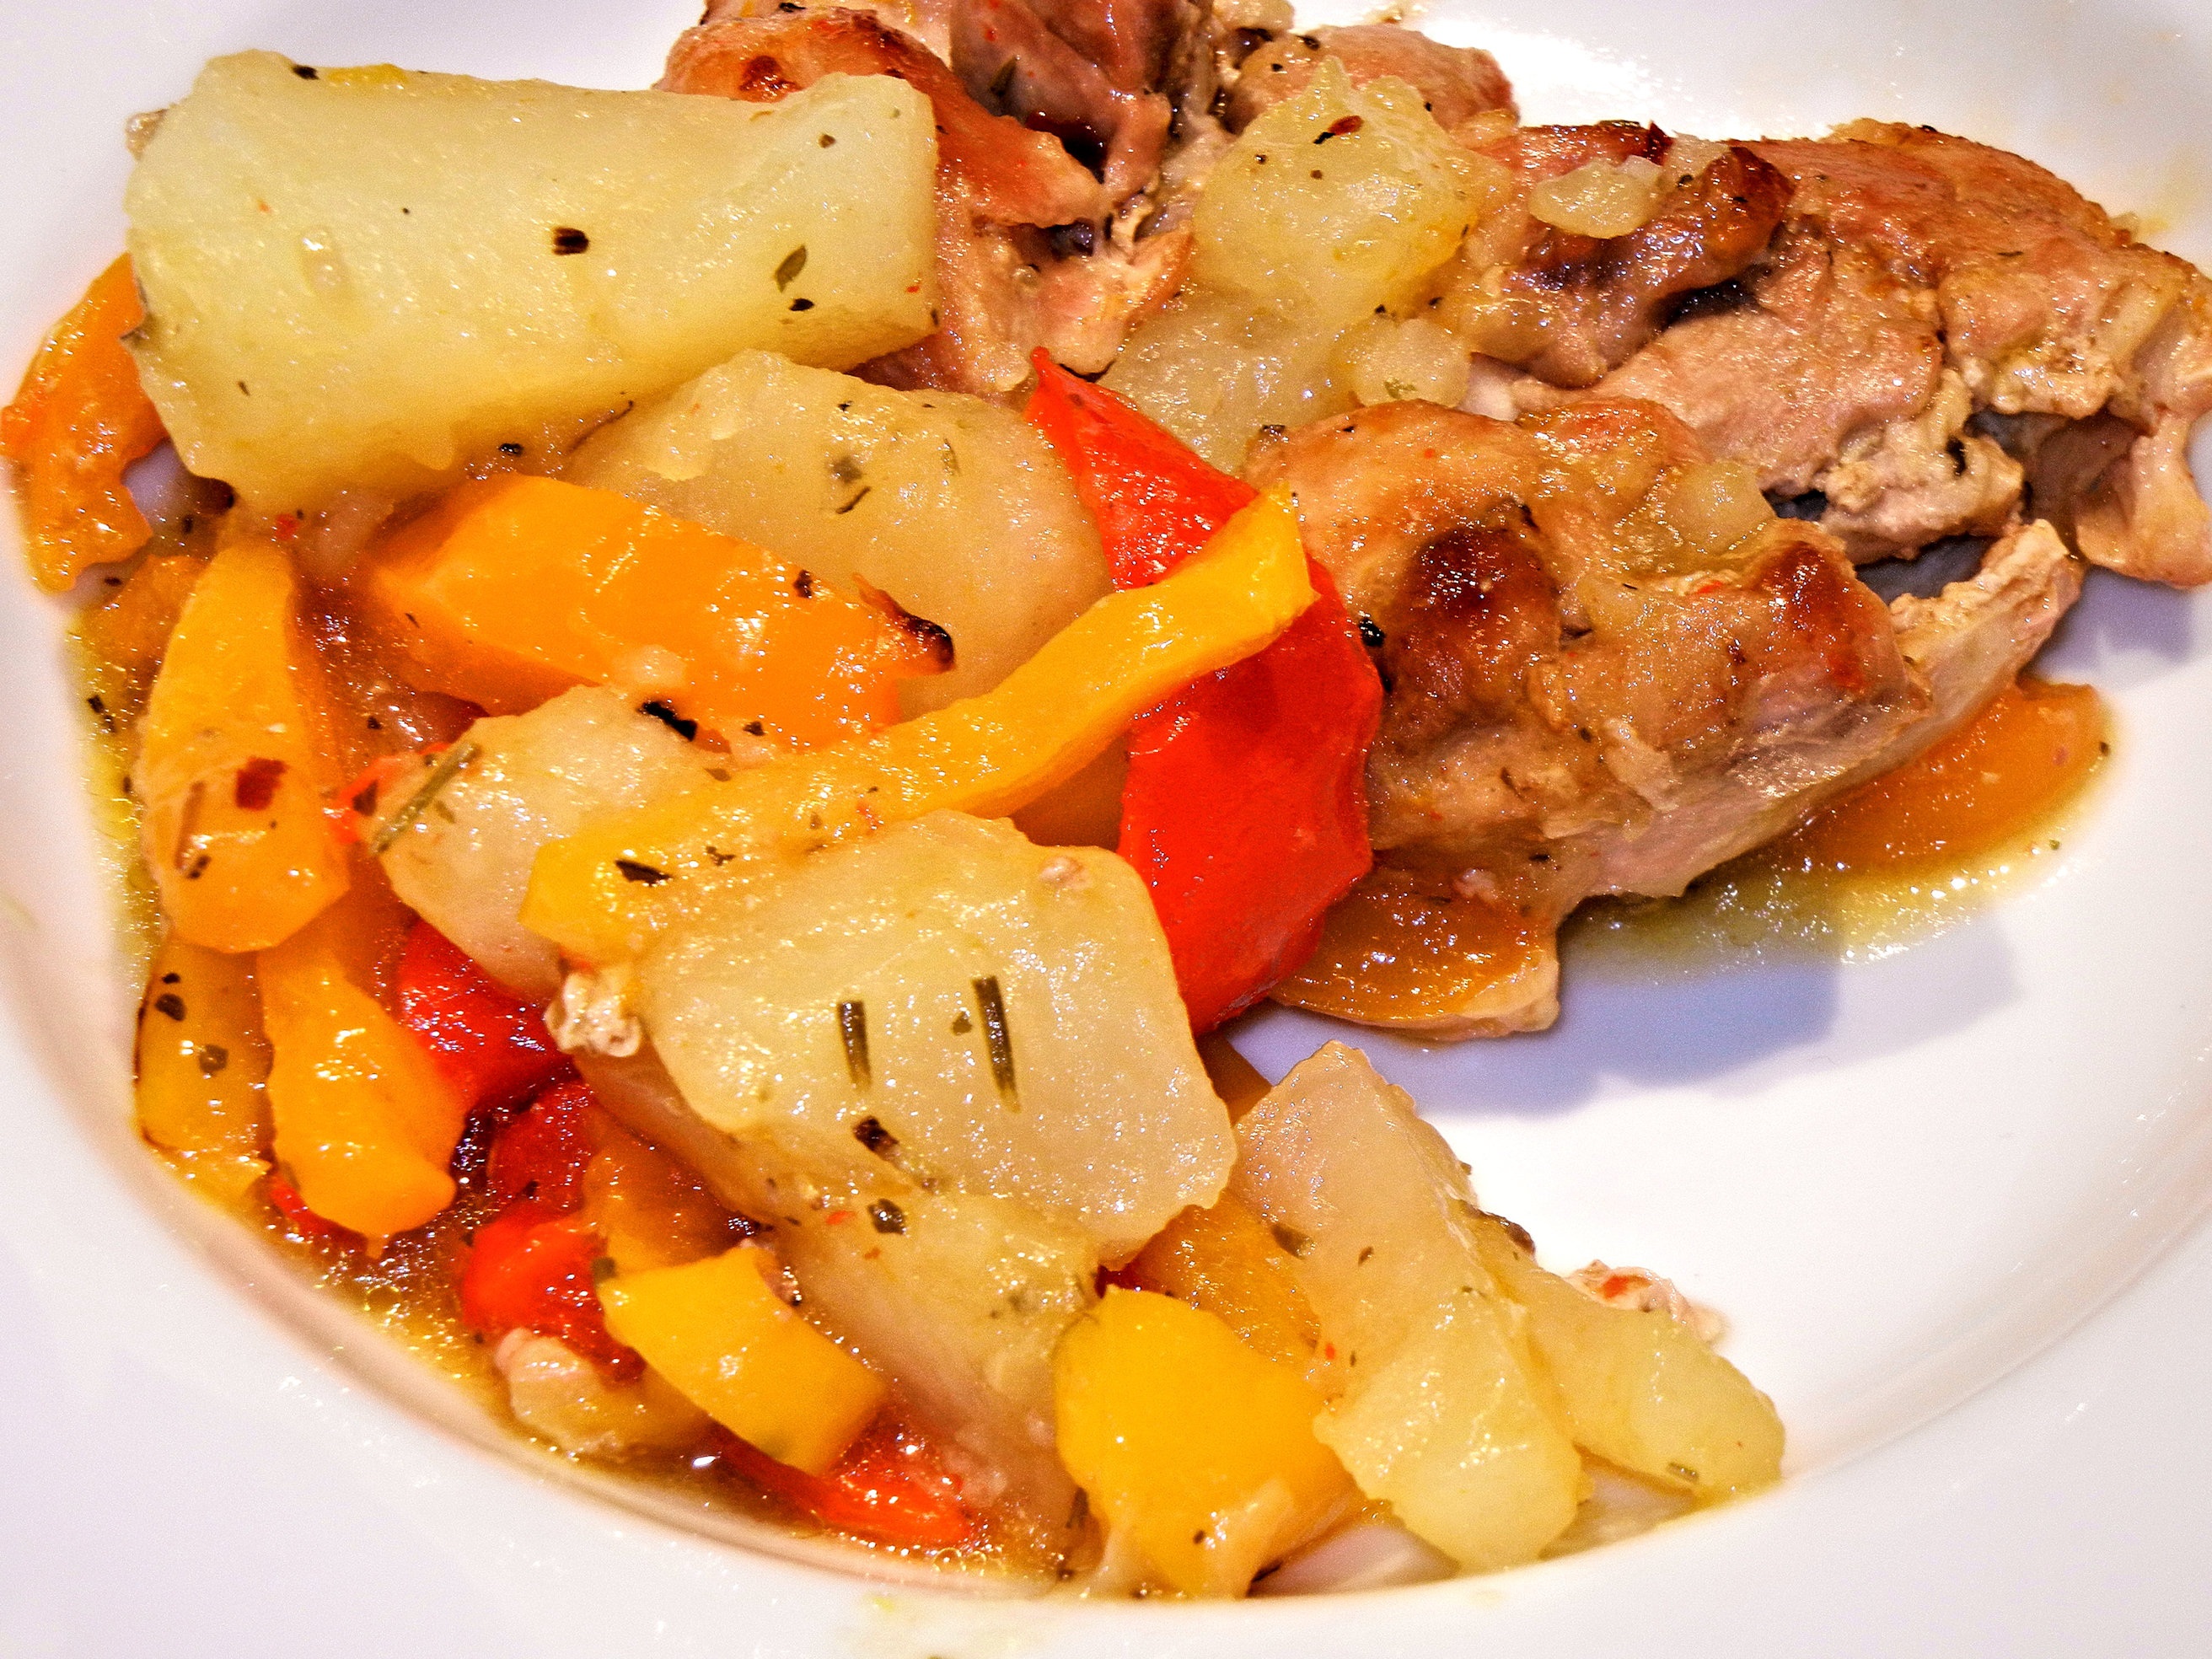
dish, meal, food, produce, vegetable, bbq, meat, cuisine, potato, spices, peppers, vegetarian food, herbs, flowering plant, ratatouille, roasted chicken, land plant, caponata